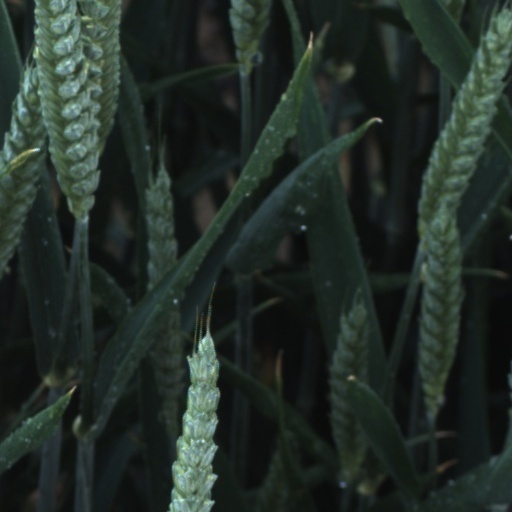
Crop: wheat